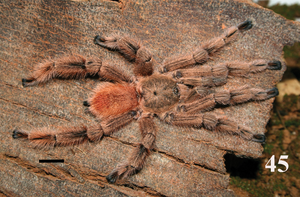
Pachistopelma rufonigrum est une espèce d'araignées mygalomorphes de la famille des Theraphosidae.